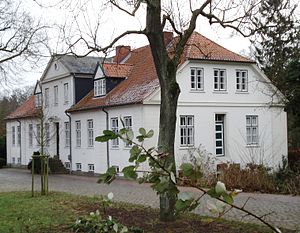
Cismar / Historie
Cismar er en mindre bebyggelse i det nordlige Tyskland, beliggende i kommunen Grömitz i Slesvig-Holsten. Bebyggelsen er især kendt for Cismars kloster, et tidligere Benediktinerkloster som opførtes i 1200- og 1300-tallet. Cismar har omkring 800 indbyggere.